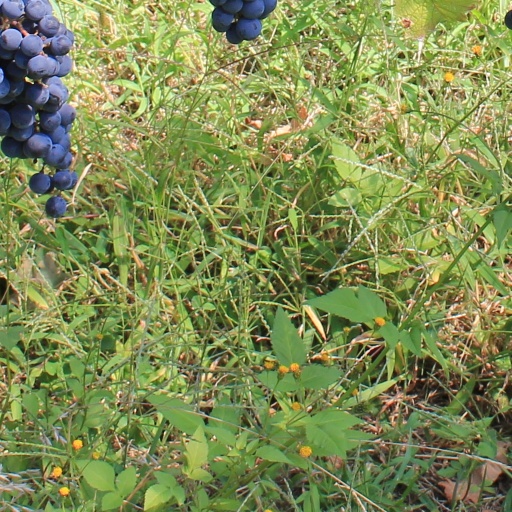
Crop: grape